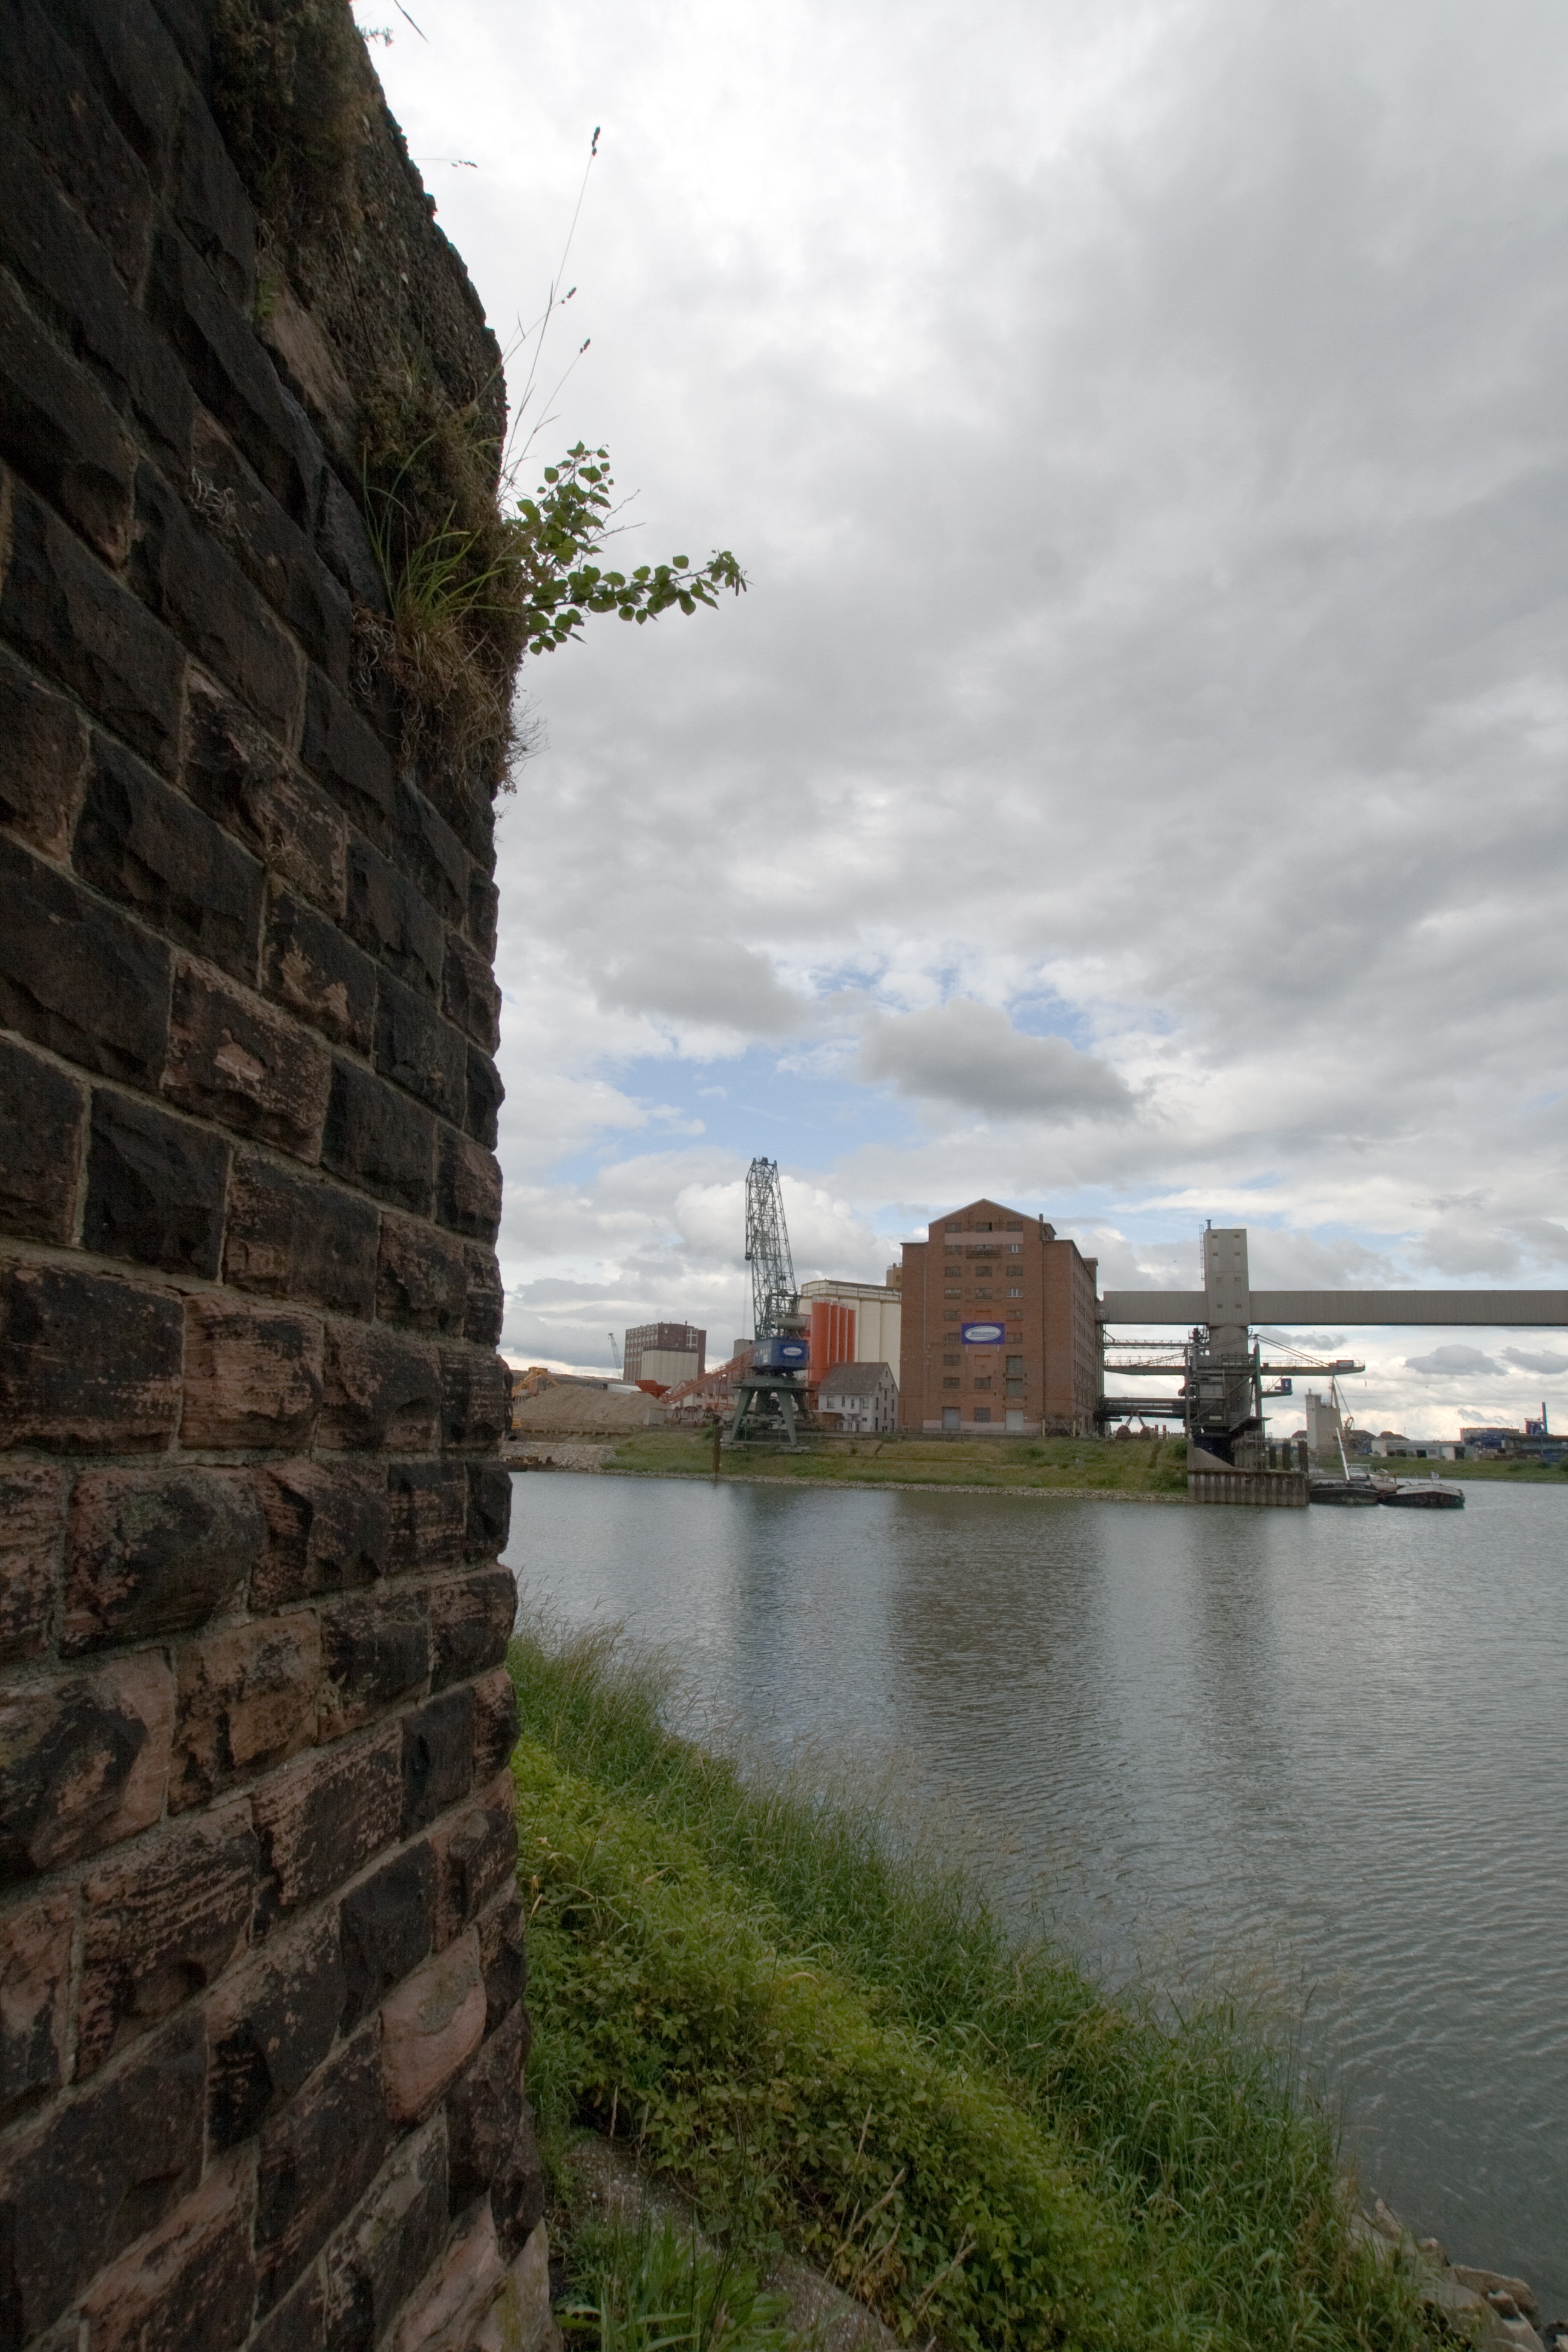
sea, coast, water, rock, wall, river, canal, vacation, cliff, reflection, tower, landmark, industry, fortification, terrain, waterway, ruins, mannheim, rhine, rhine river, old rhine